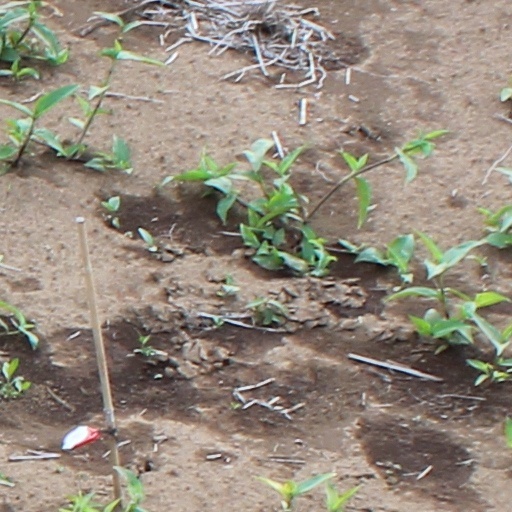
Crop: wheat